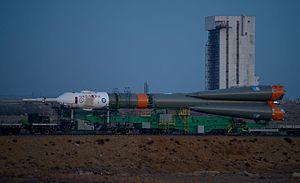
Soyouz MS-03 est une mission spatiale habitée dont le lancement a eu lieu depuis le cosmodrome de Baïkonour le 17 novembre 2016 à 20 h 20 UTC.